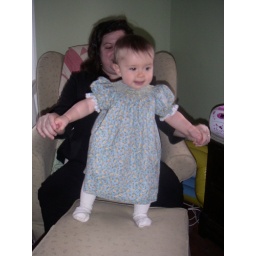
I'm so cute in my barbie-micks dress